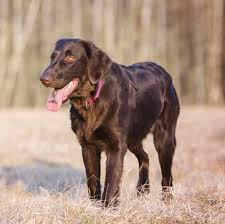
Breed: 206-n000047-flat_coated_retriever